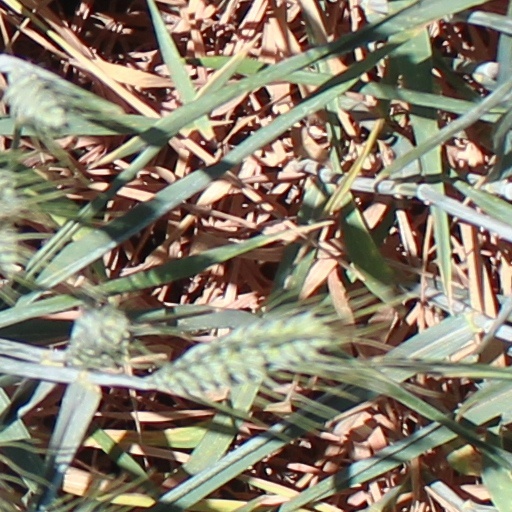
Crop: wheat